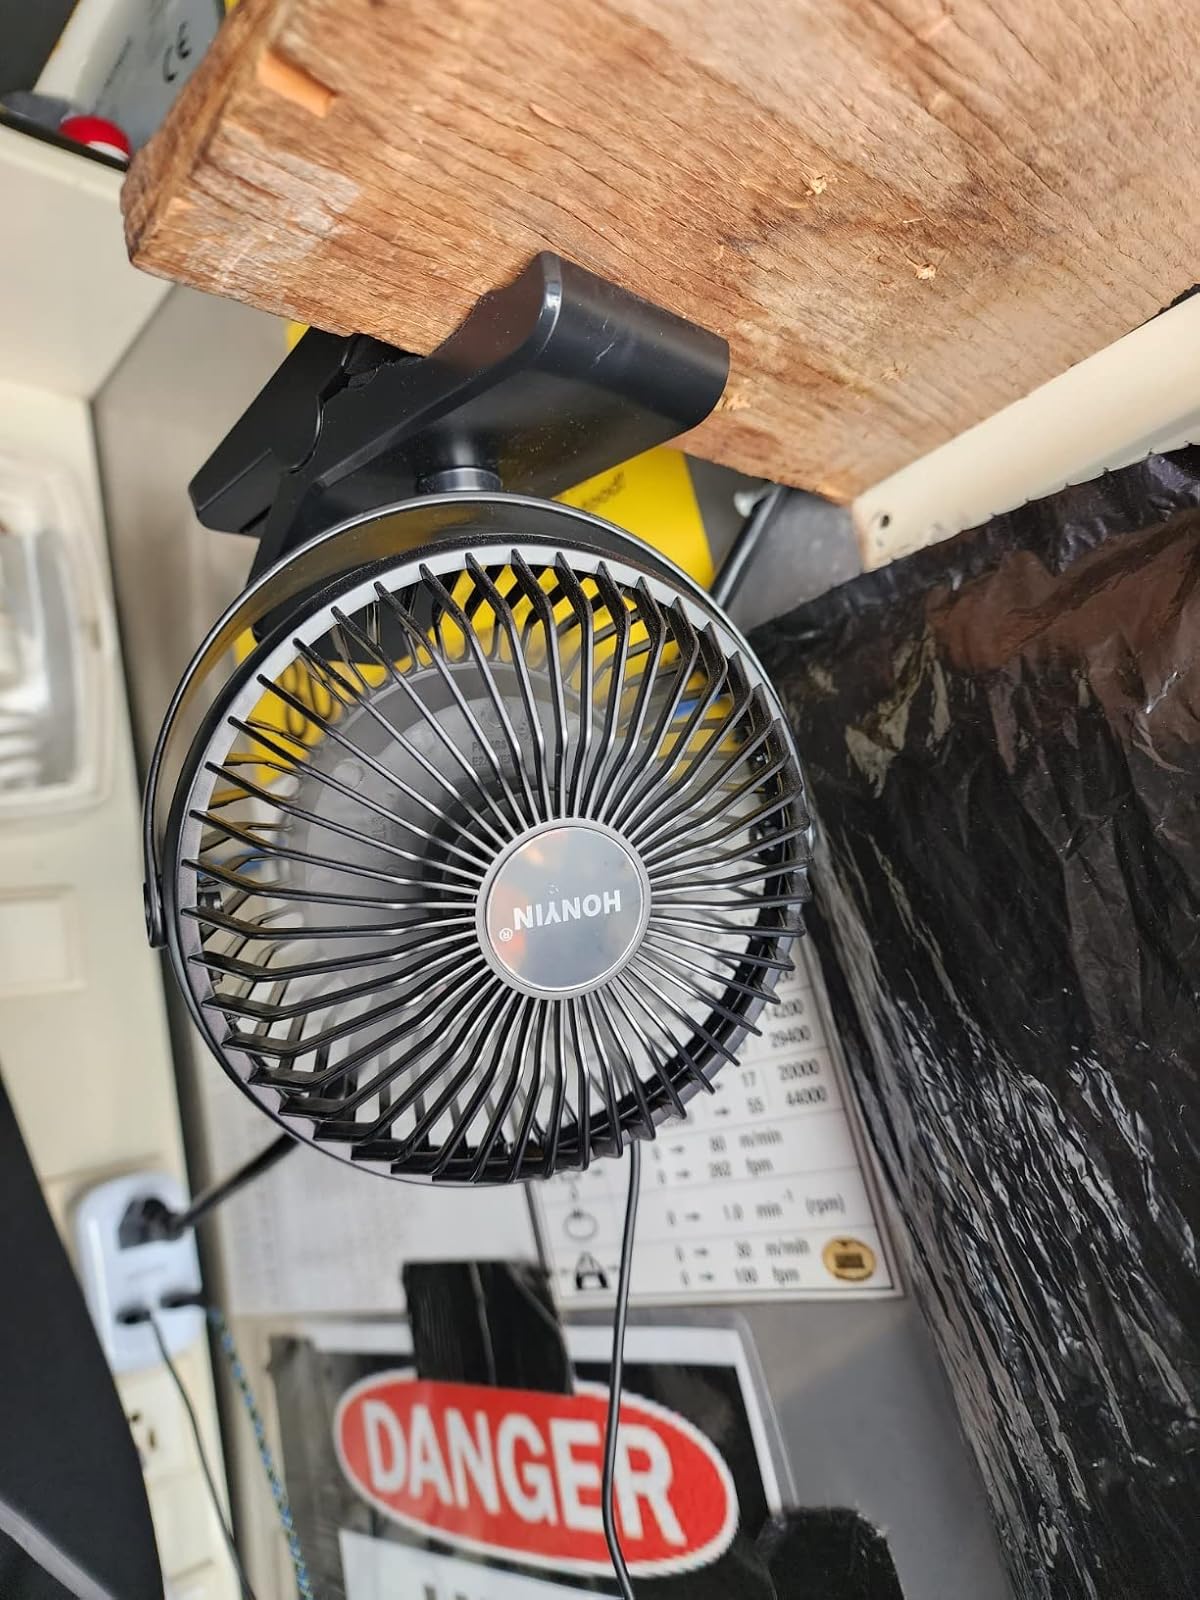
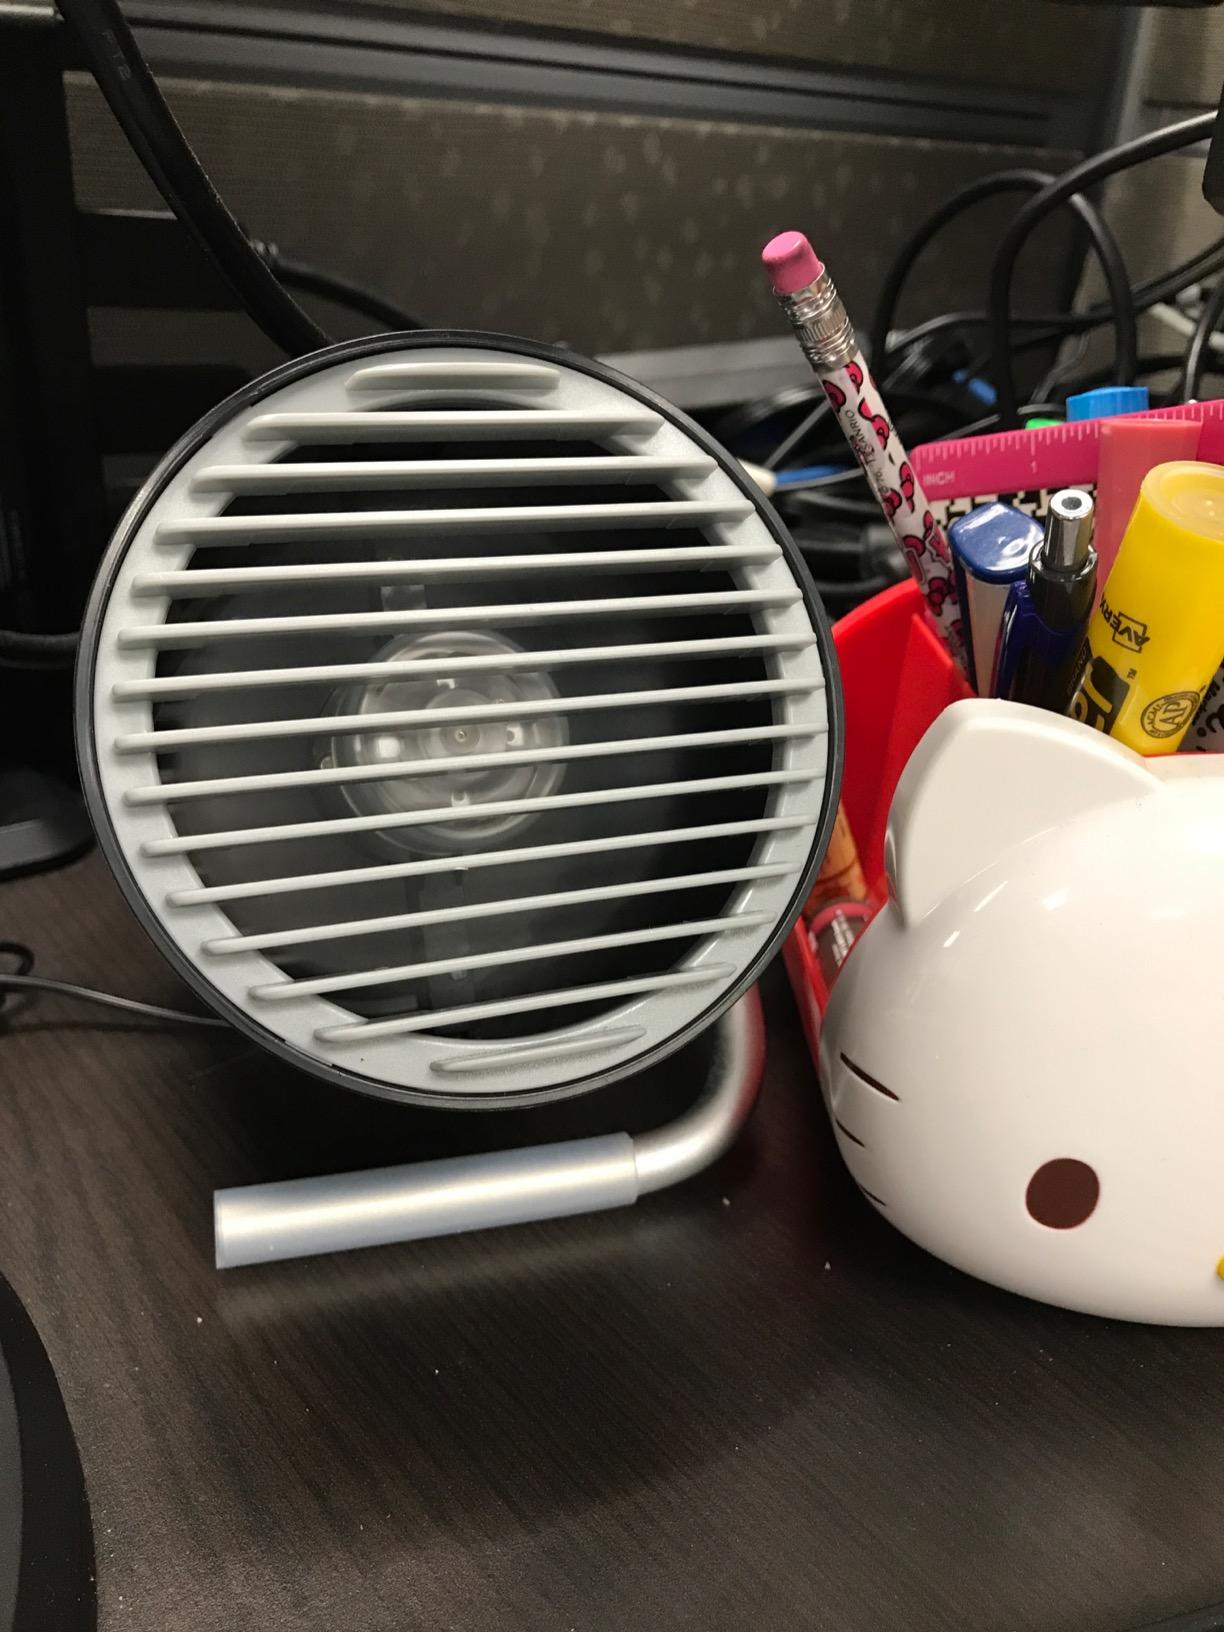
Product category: fan
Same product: no